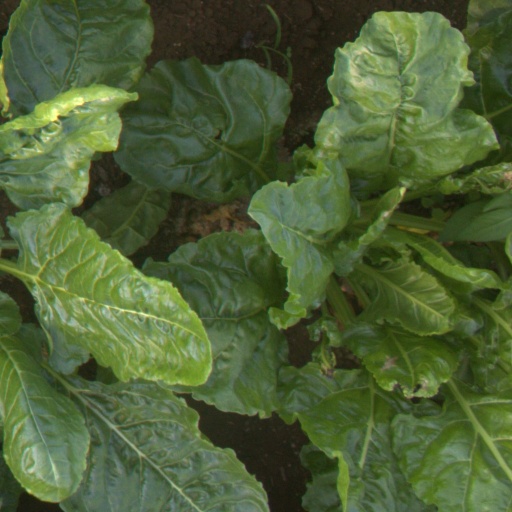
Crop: sugar beet